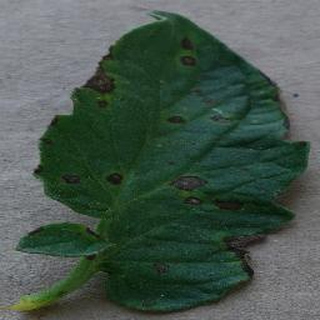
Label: tomato_early_blight